Main Street (Yarmouth, Maine)

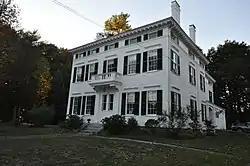
Captain Reuben Merrill House, 233 West Main Street

Lower Falls is the colloquial name for the eastern end of Main Street, and part of East Main Street, centered around Main Street's intersection with Portland Street. It is also known as "Falls Village" or "The Falls".